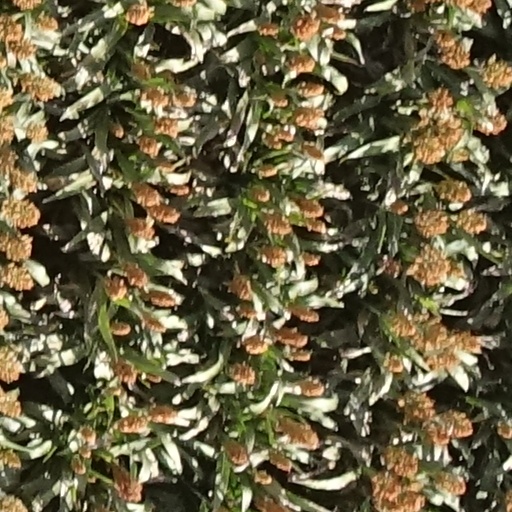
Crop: sorghum